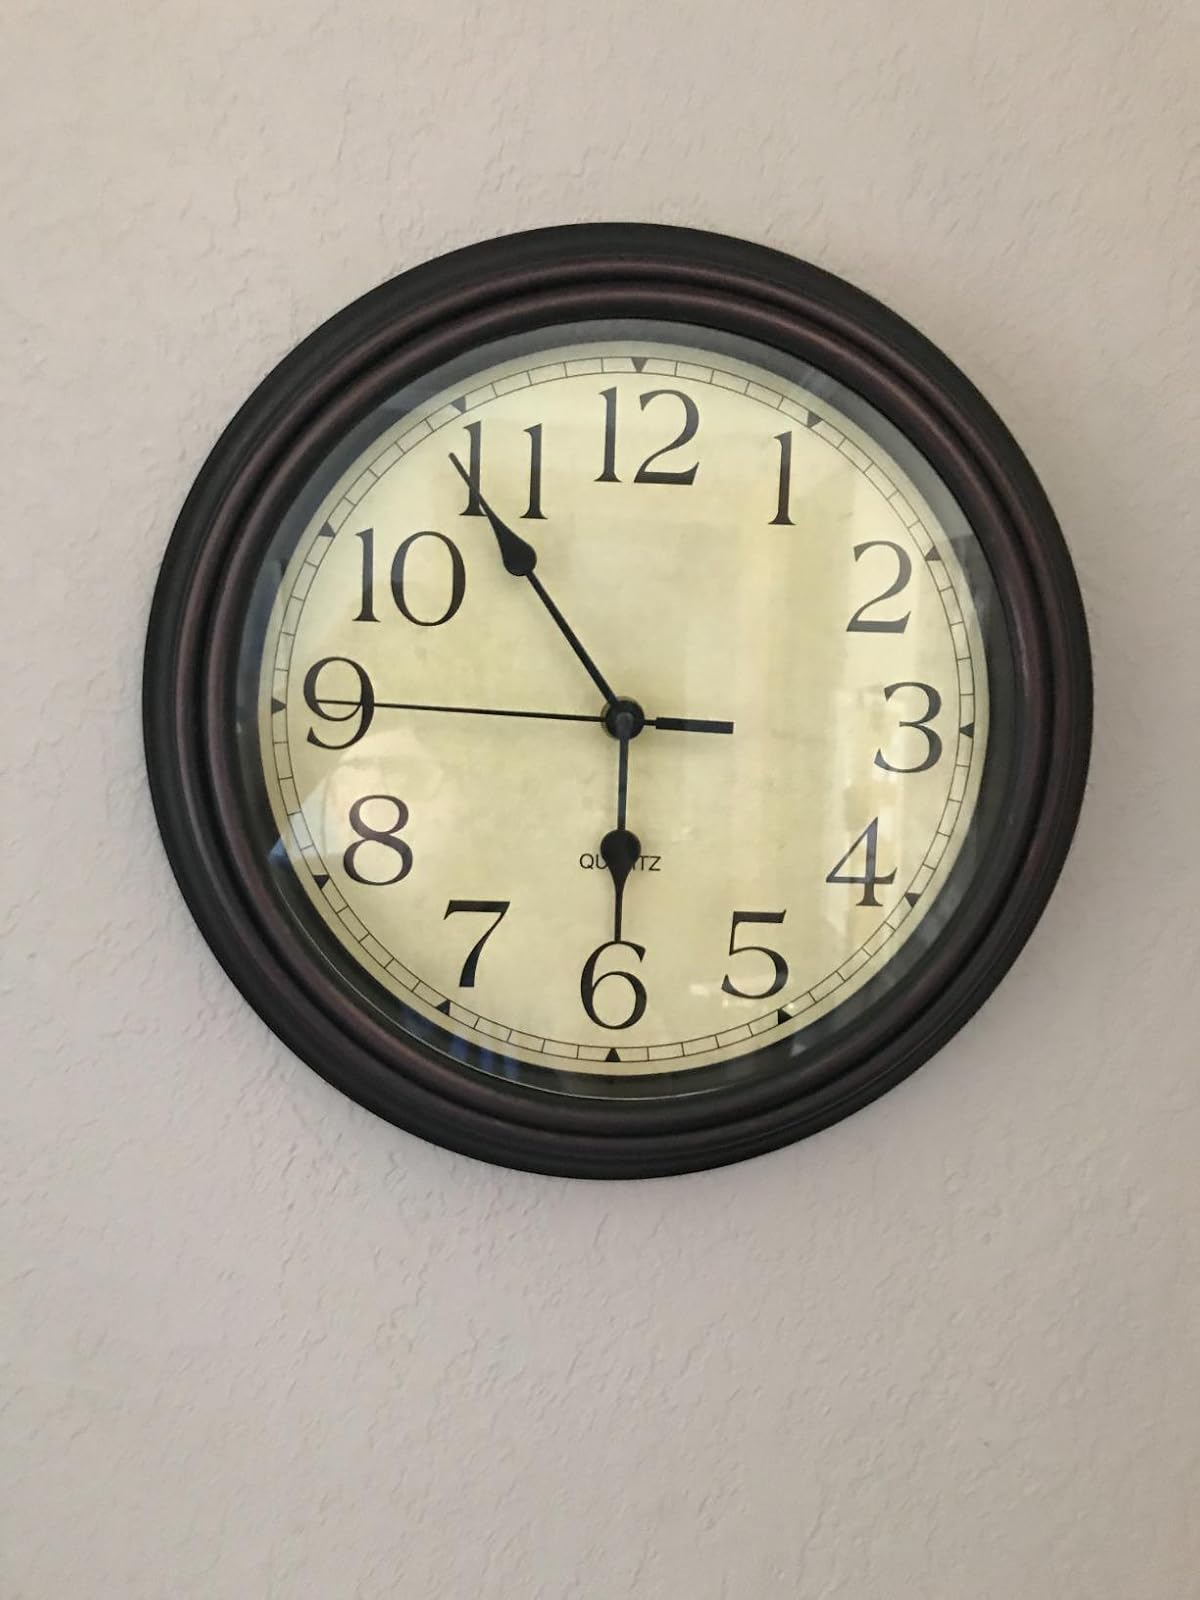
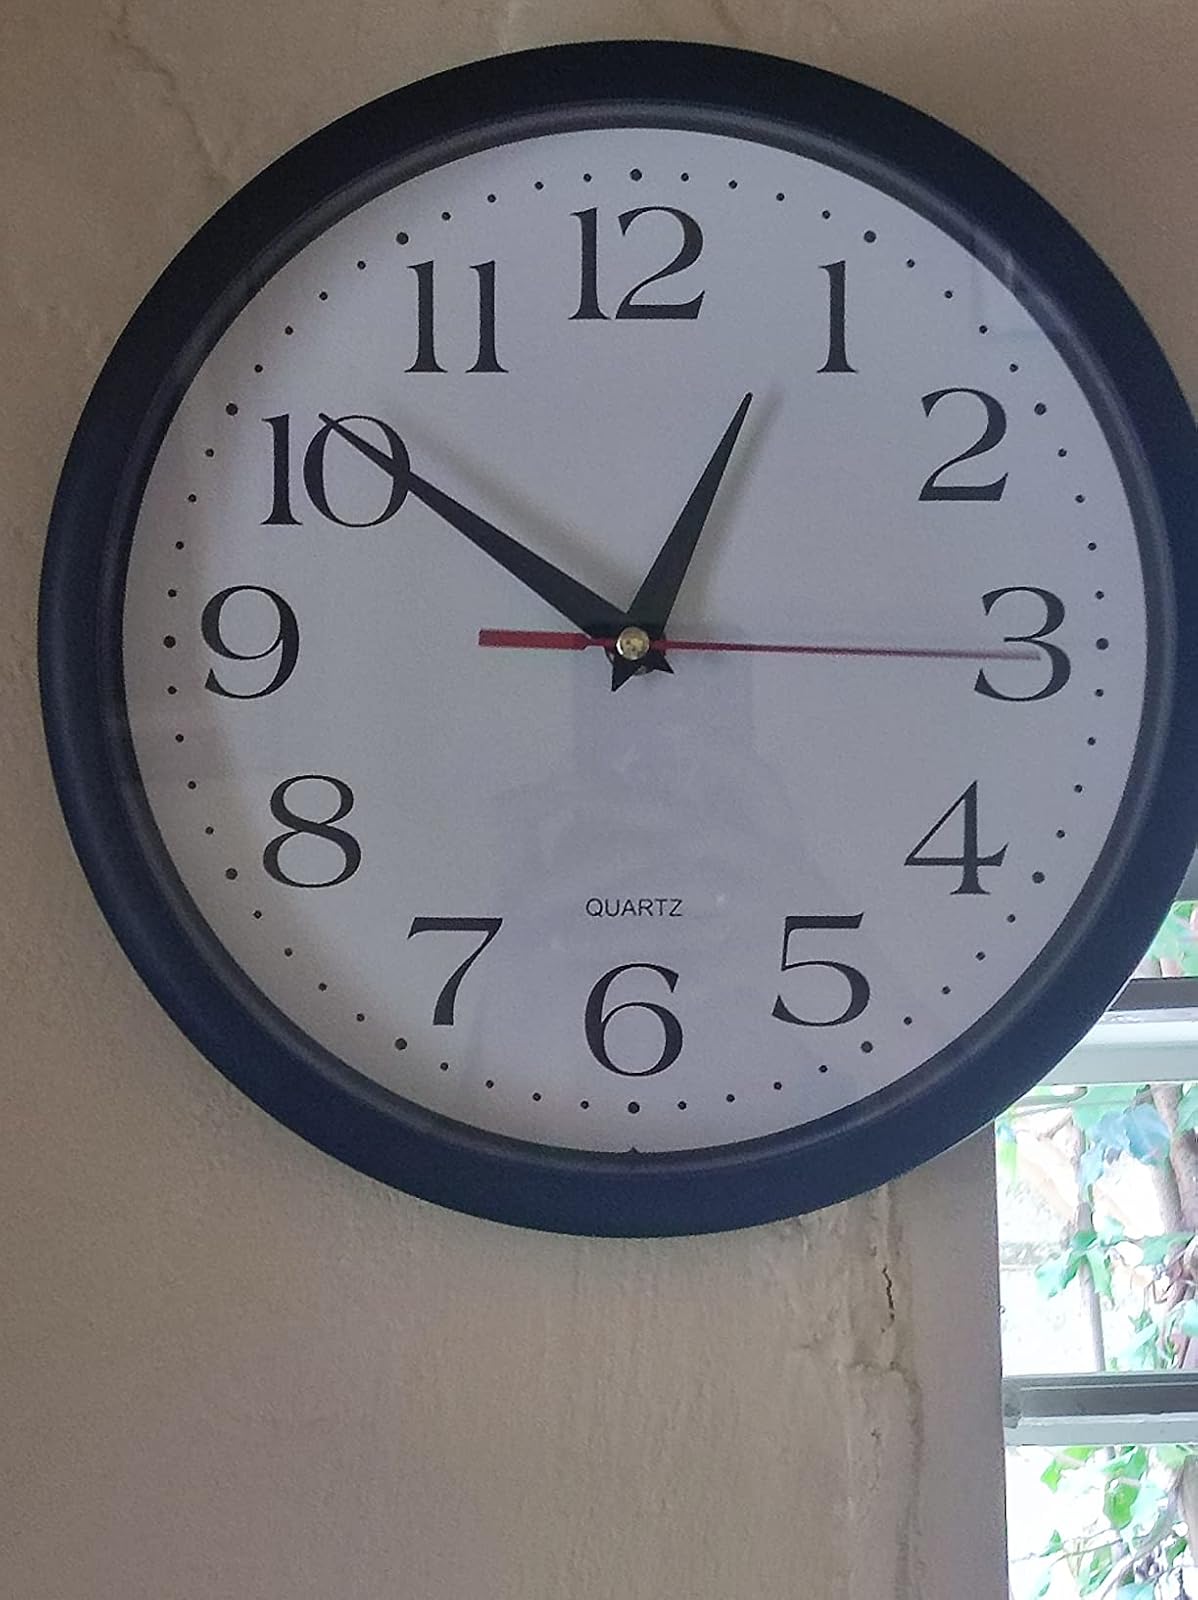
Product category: clock
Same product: no